Patiya Adarsha High School

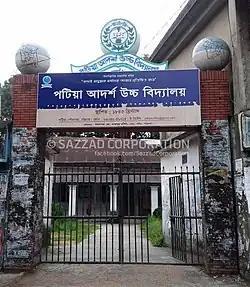

Patiya Aadorsho Uccho Bidyaloy (Patiya Model High School) is one of the oldest schools of Bangladesh. It was established in 1845 as an English-medium school by the founder Mr. Durga Kinkor Datta. The school was affiliated with Calcutta University in 1867. Now it is affiliated under Board of Intermediary and Secondary Education, Chittagong, Bangladesh.